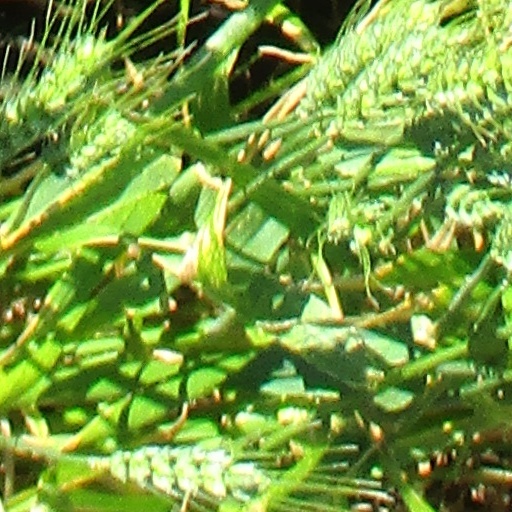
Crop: wheat